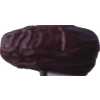
Label: dates